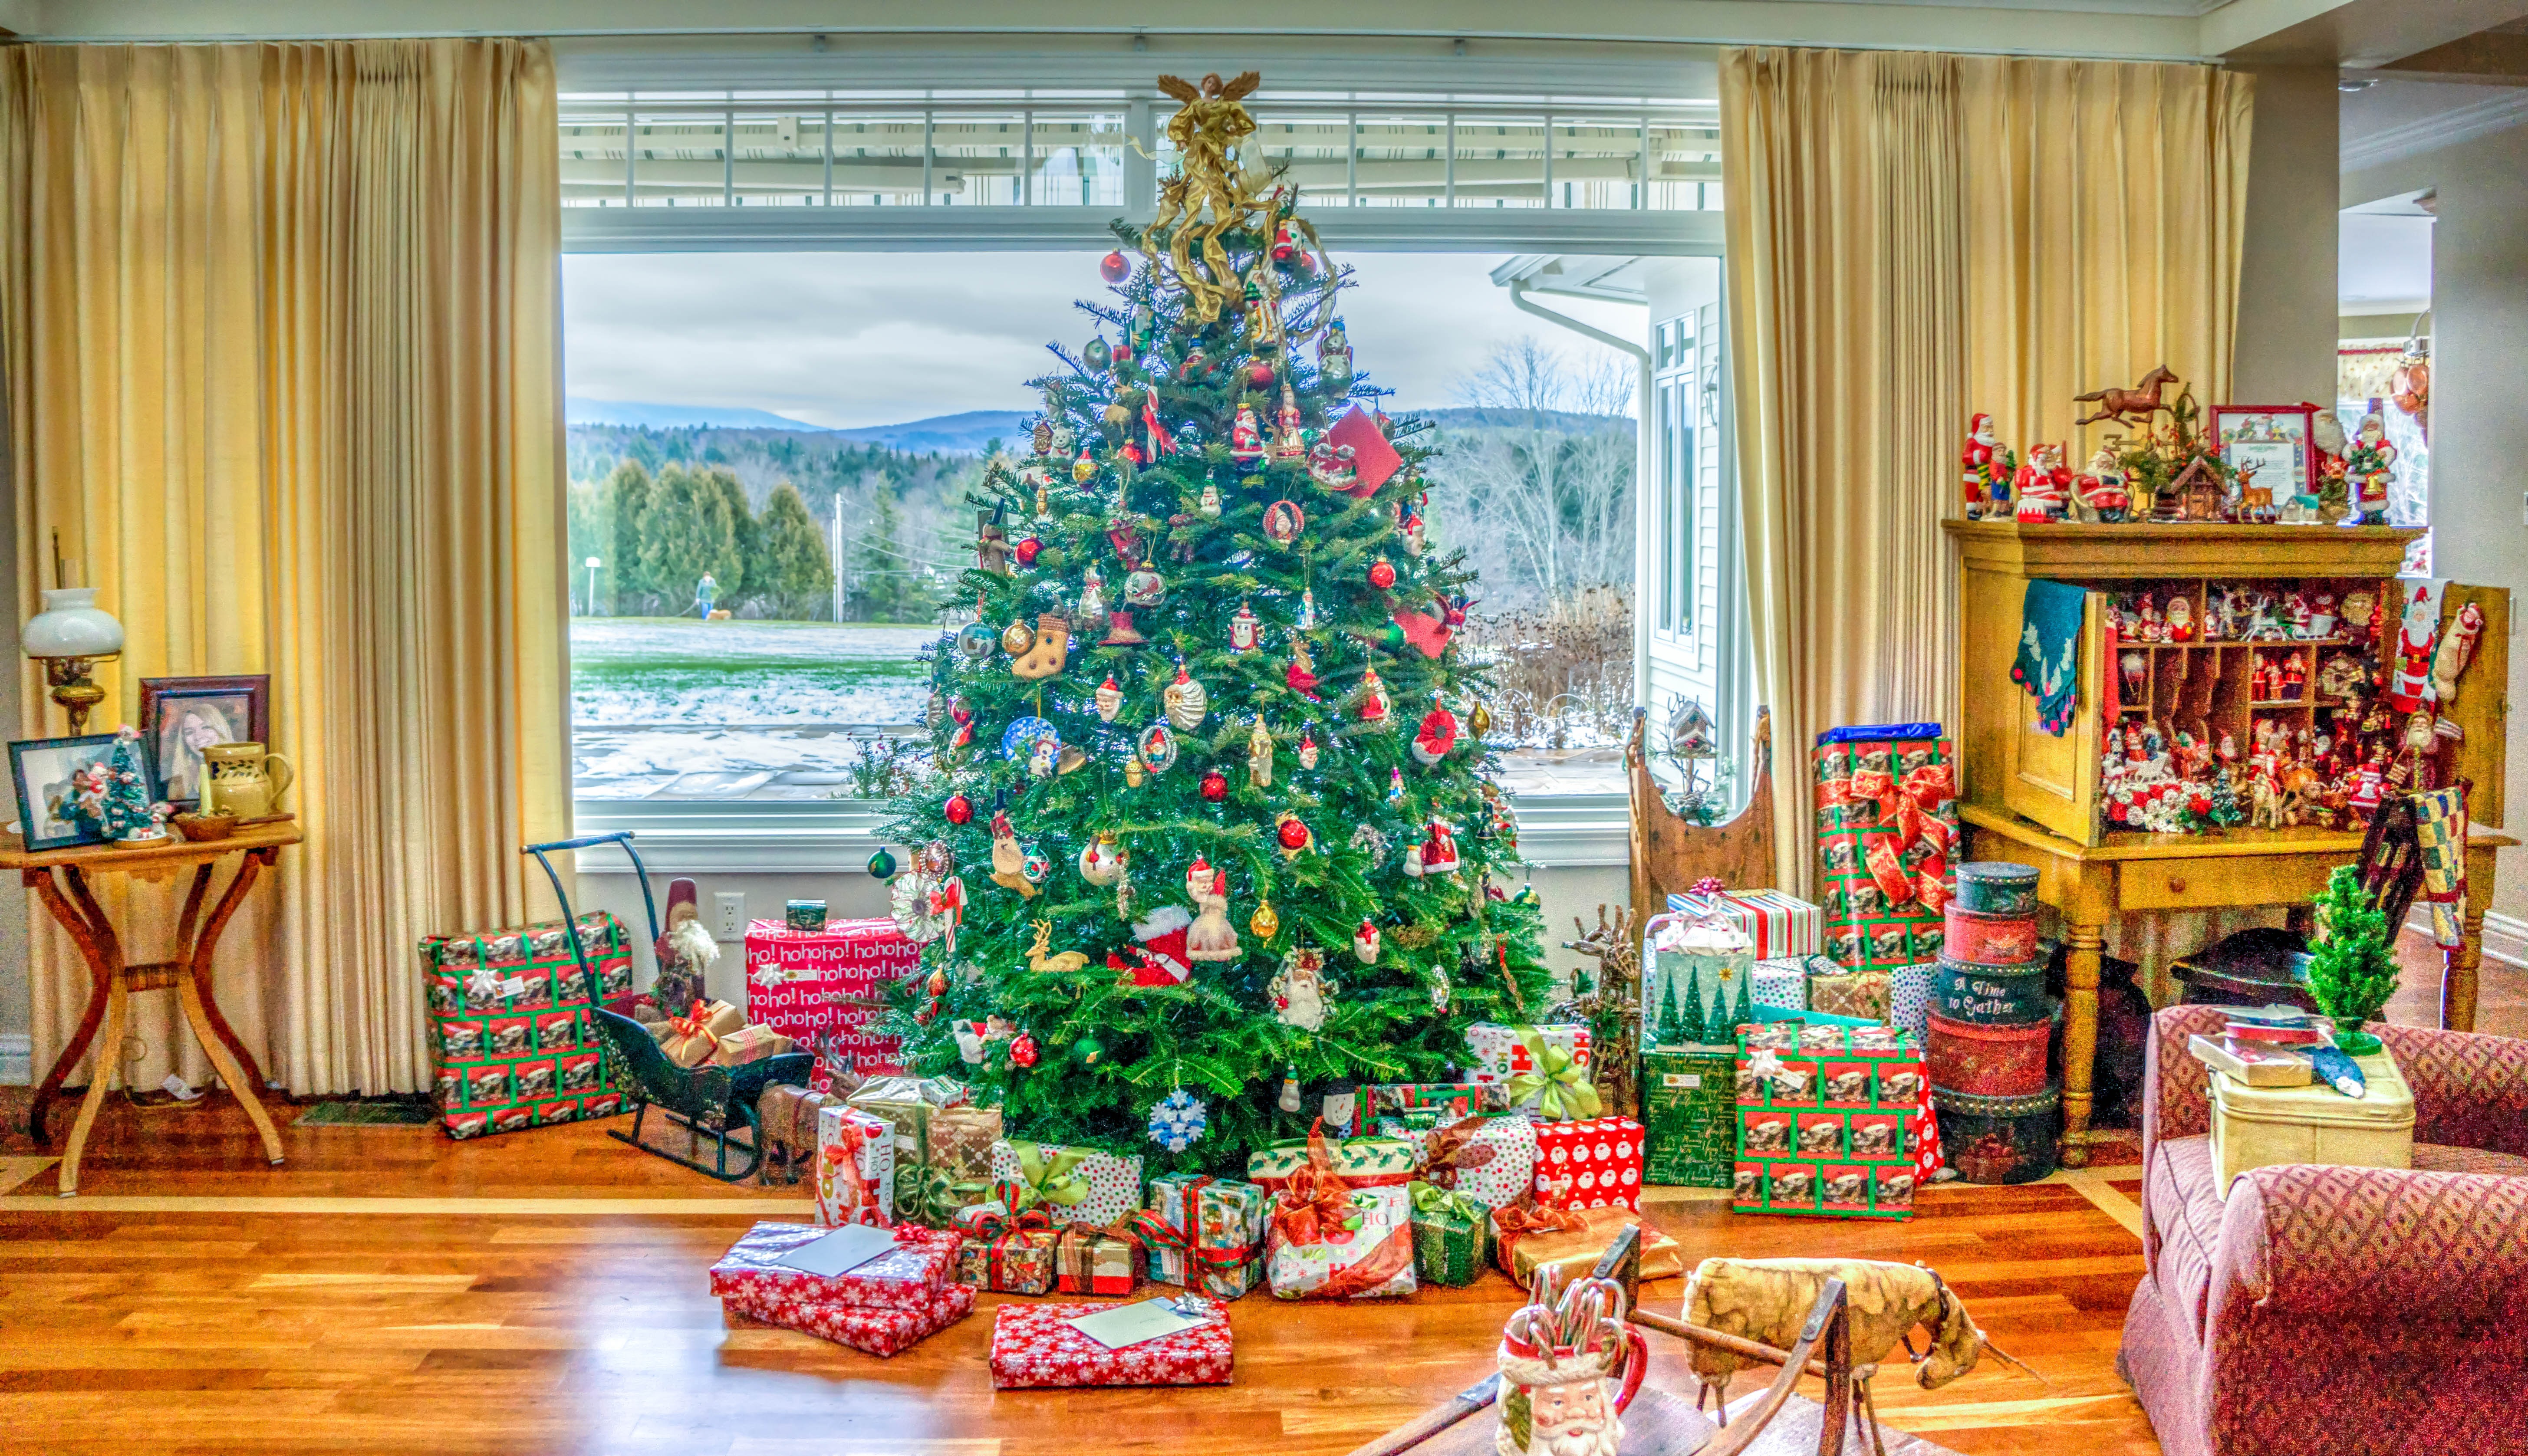
interior, home, indoor, holiday, christmas, christmas tree, interior design, christmas decoration, xmas, decorations, traditional home